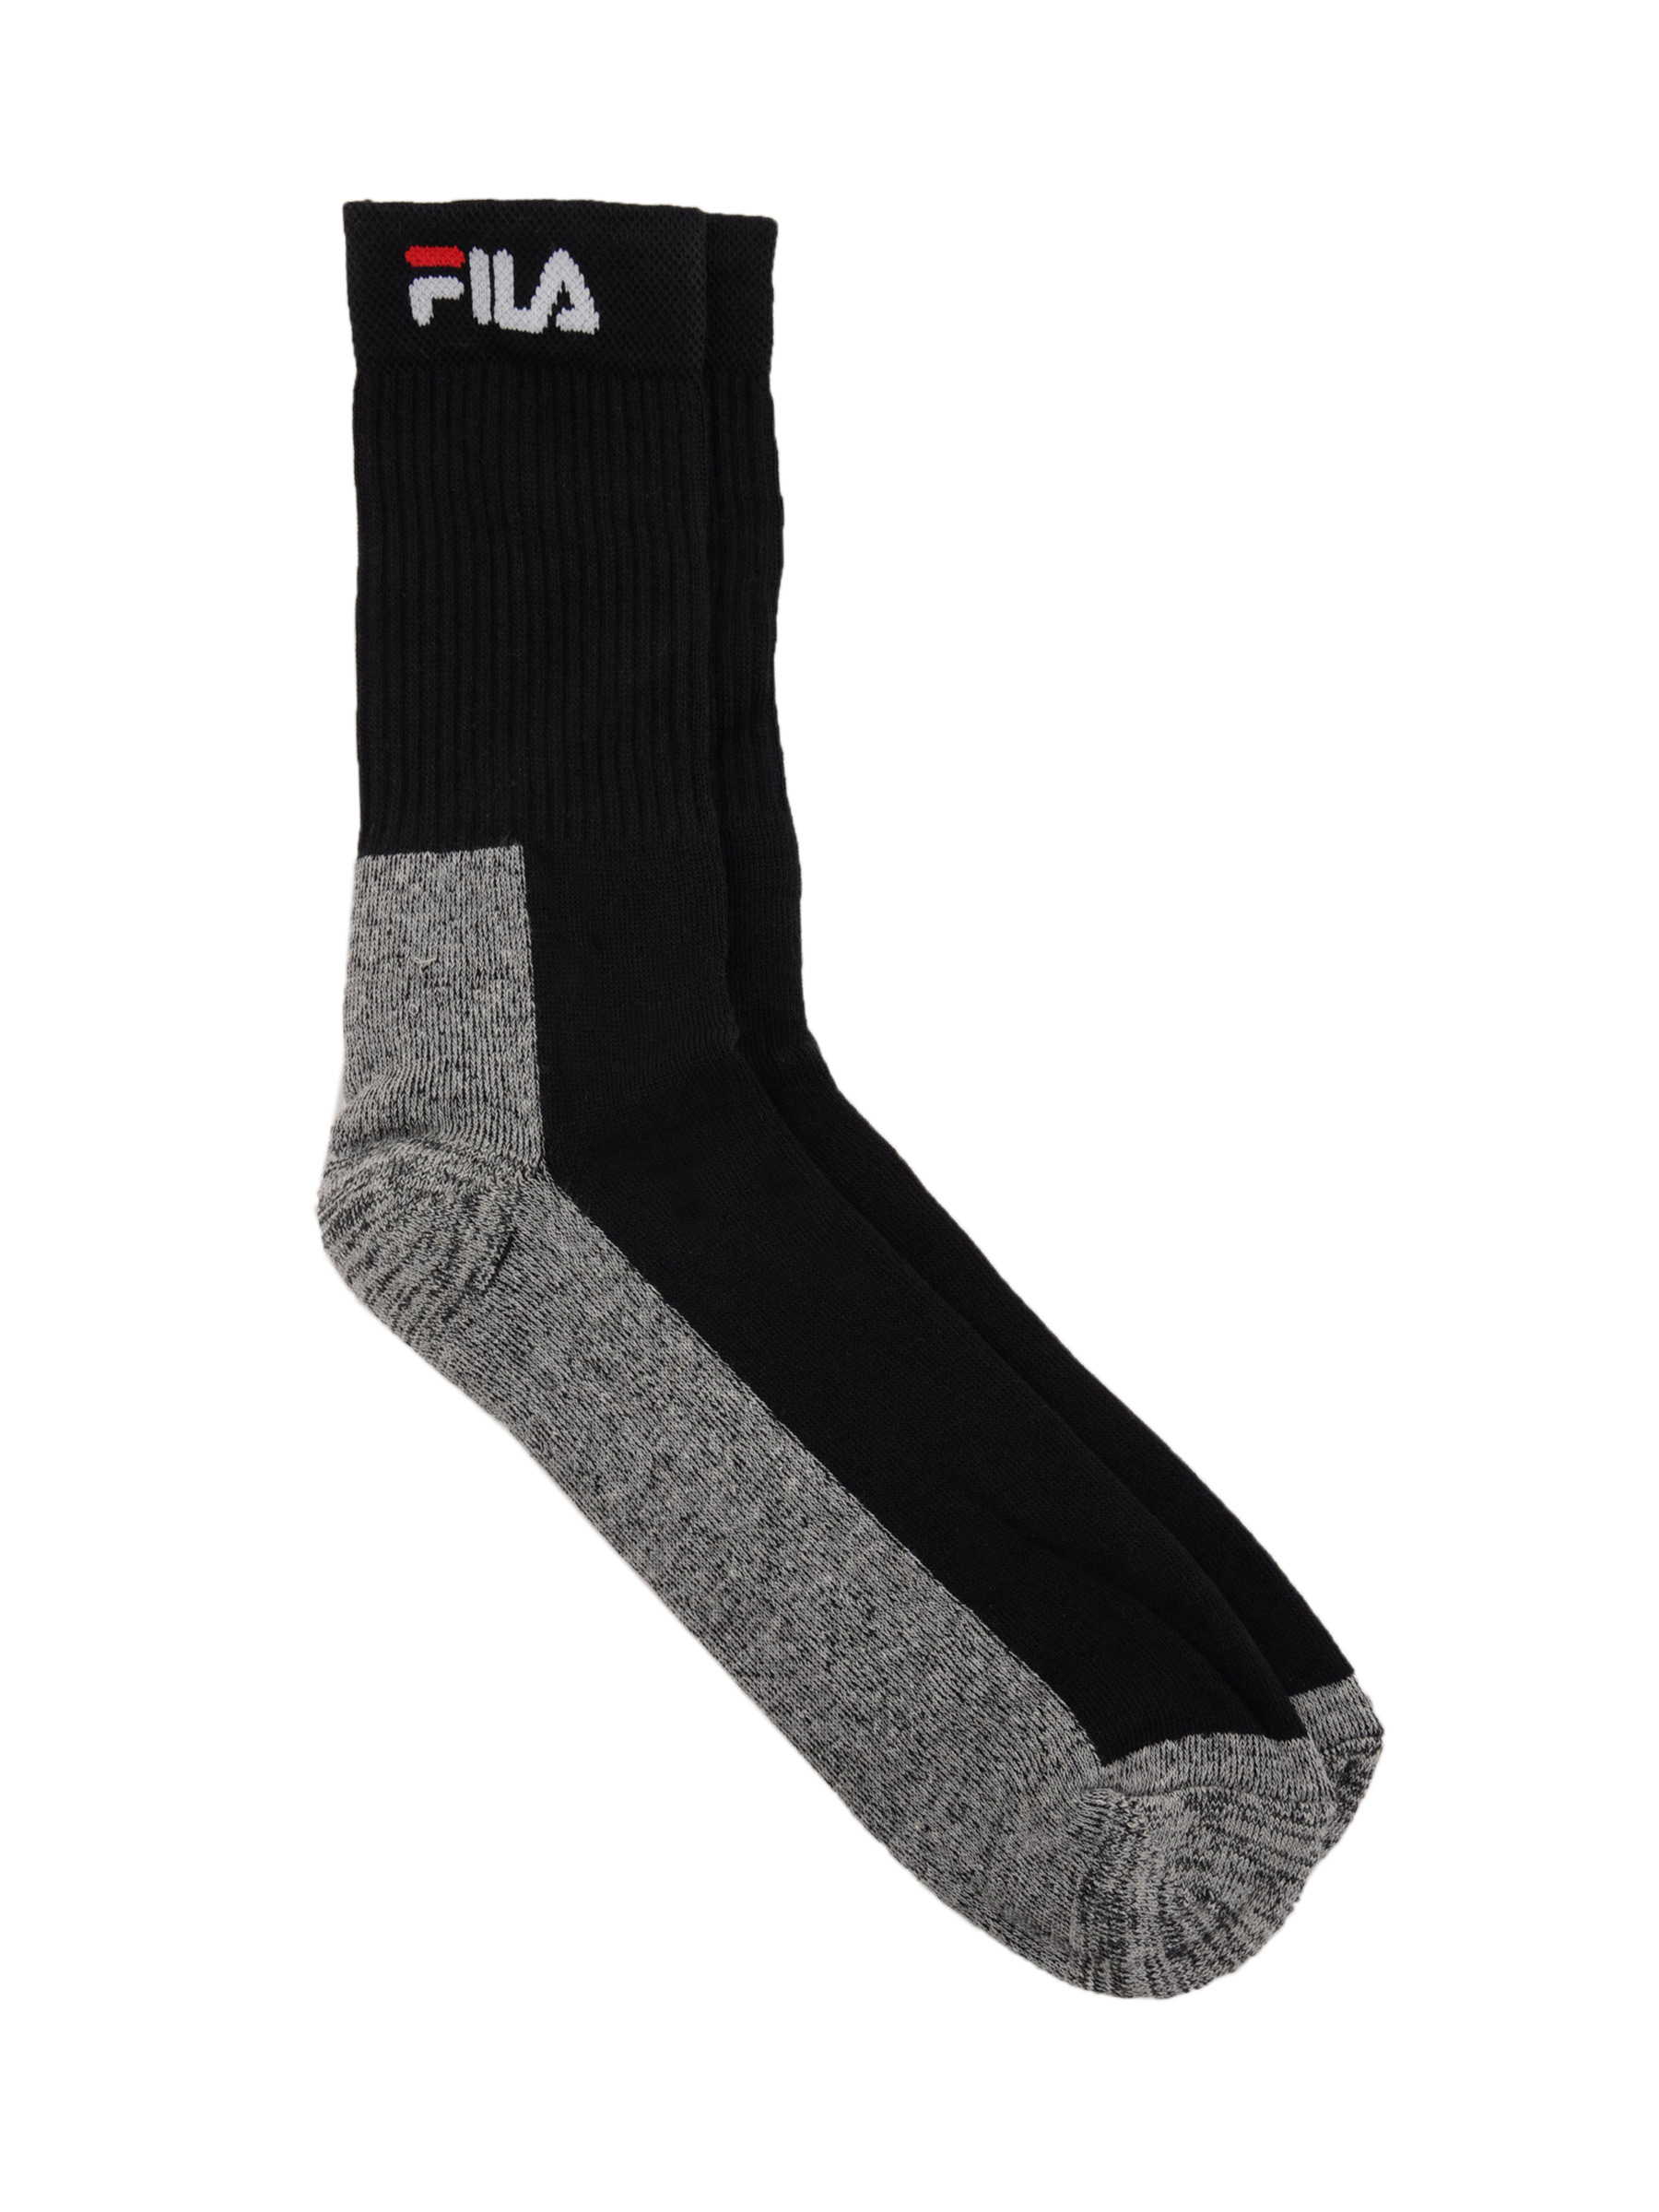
Fila  Men Crew Black Socks
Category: Accessories / Socks / Socks
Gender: Men
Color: Black
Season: Fall 2010
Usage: Casual